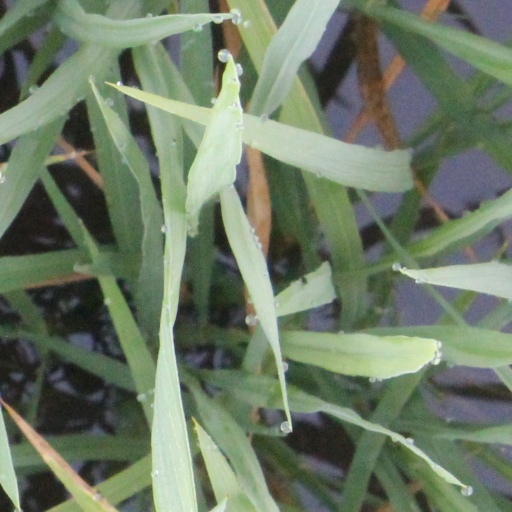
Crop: rice